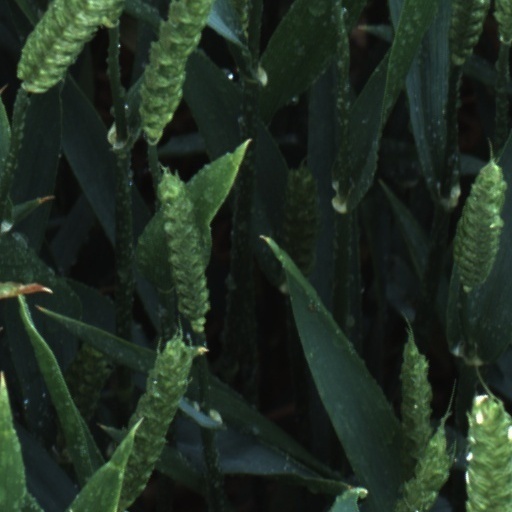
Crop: wheat